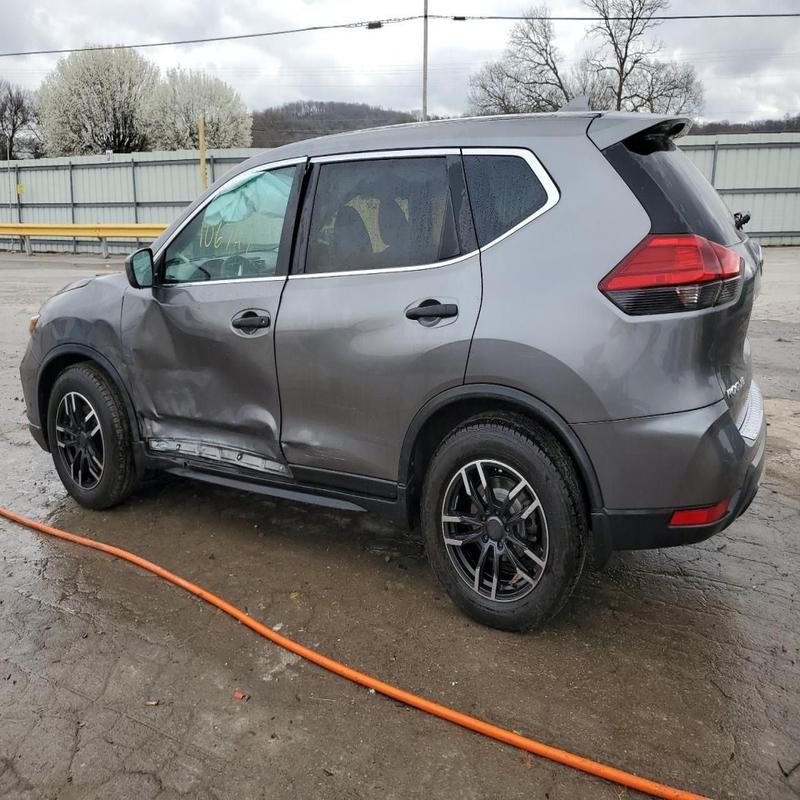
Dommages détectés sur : aile avant gauche, porte avant gauche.
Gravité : majeur